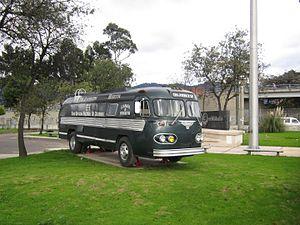
Canal 1 est une chaîne de télévision généraliste colombienne de service public, faisant partie du groupe RTVC Sistema de Medios Públicos.